Antonio Ruffo

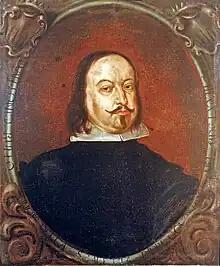
Anonymous, Portrait of Antonio Ruffo, 1673

Antonio Ruffo (1610 or 1611 – 16 June 1678) was an important Sicilian politician, nobleman, patron and collector from the Ruffo di Calabria family.